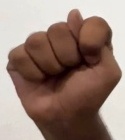
ASL sign: T